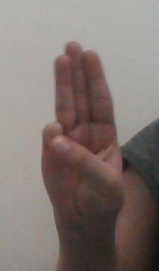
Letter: thaa